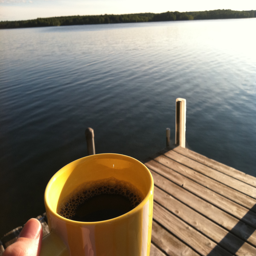
morning coffee on the pier